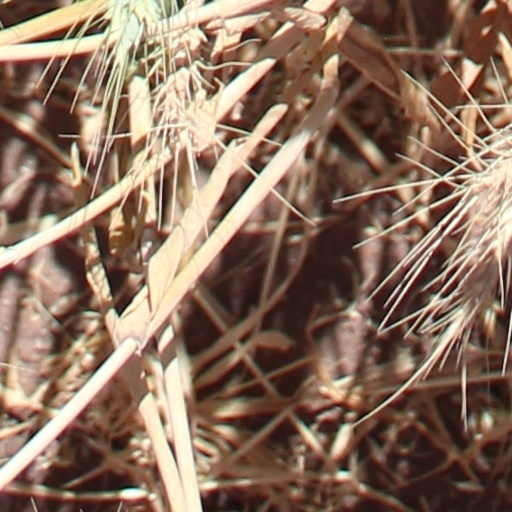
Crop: wheat